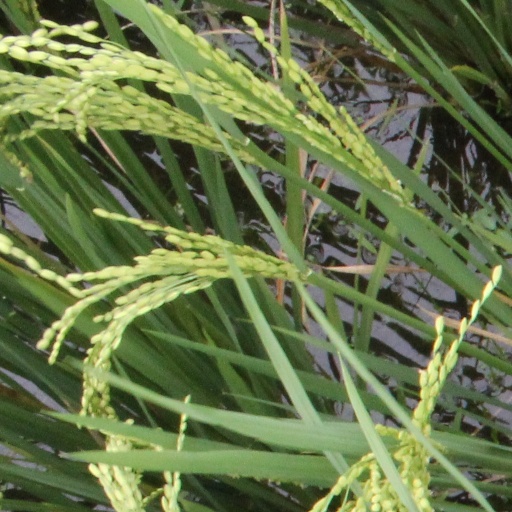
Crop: rice